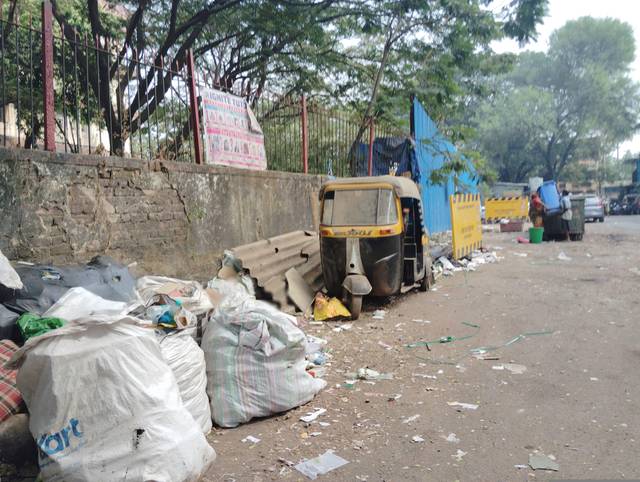
Region: India
Coordinates: 19.077, 72.867